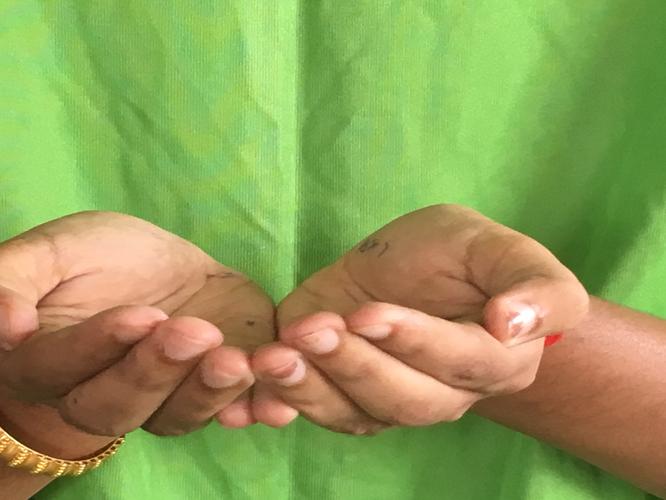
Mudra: Pushpaputa
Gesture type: double_hand